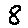
Label: 8